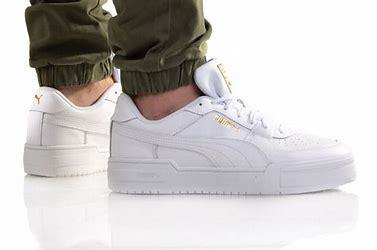
Brand: Puma
Model: Ca Pro